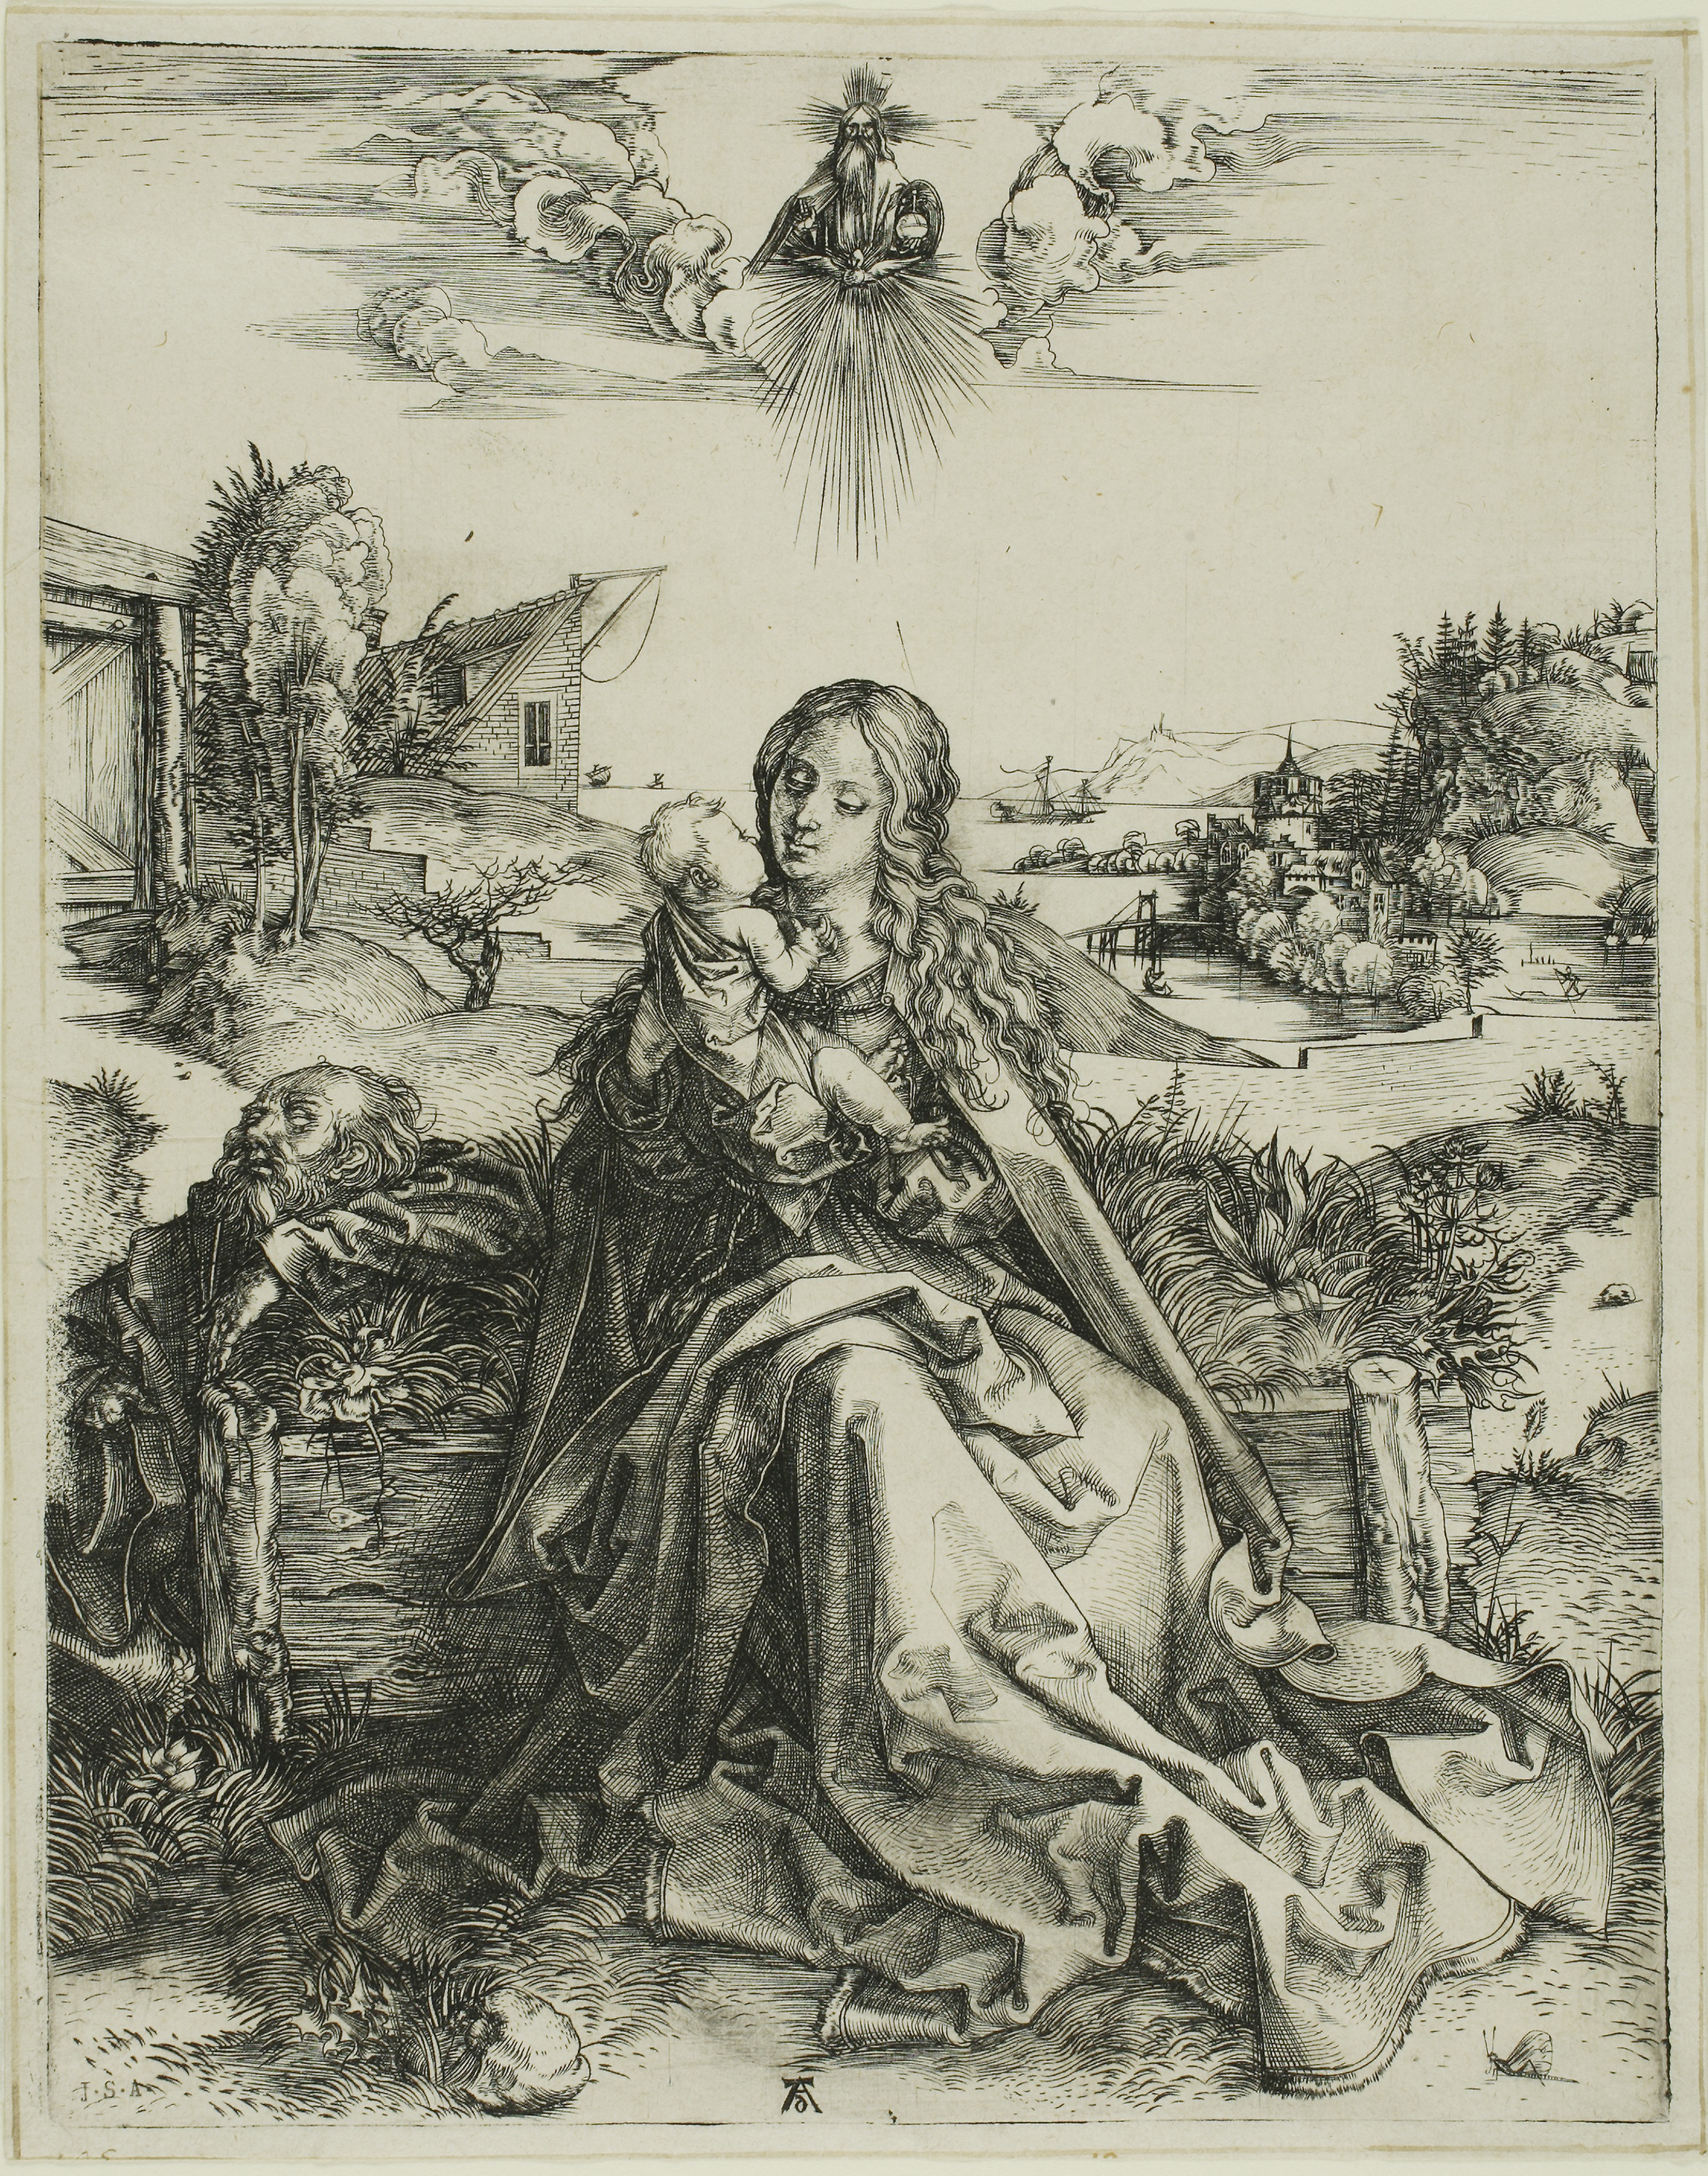
art, tree, history, black and white, visual arts, drawing, artwork, illustration, mythology, portrait